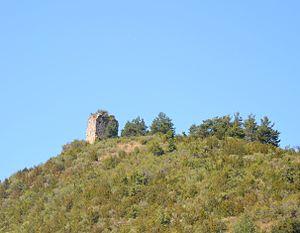
Donjon à Chauvac
Chauvac-Laux-Montaux est une commune française située dans le département de la Drôme en région Auvergne-Rhône-Alpes.